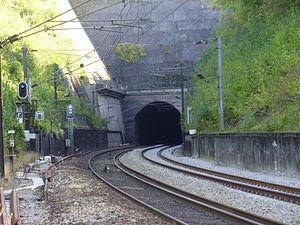
Tunnel de Rolleboise, entrée nord-ouest, à Freneuse, Yvelines, France
Le tunnel de Rolleboise est un des plus anciens tunnels ferroviaires de France. Ouvert en 1843 et long de 2 613 m, il se situe sur la ligne de Paris-Saint-Lazare au Havre, dans le département des Yvelines en région Île-de-France.
Freneuse est une commune située dans le département des Yvelines en région Île-de-France.
La ligne de Paris-Saint-Lazare au Havre est l'une des grandes artères radiales du réseau ferré français, d'une longueur de 228 kilomètres. Elle relie Paris aux agglomérations de Mantes-la-Jolie, de Rouen et du Havre, à travers les régions Île-de-France et Normandie.